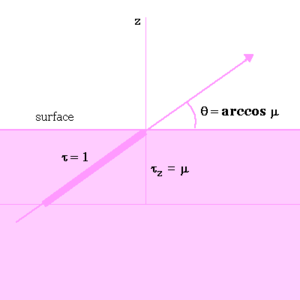
Les modèles de structure stellaire décrivent la structure interne des étoiles de différentes masses et âges, ainsi que permettent de faire des prédictions sur la luminosité, la couleur et l'évolution future de ces étoiles.